Dust astronomy

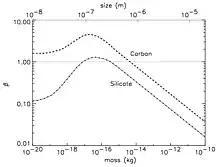
Ratio of solar radiation pressure force to solar gravity, formula_9, of strongly (Carbon) and moderately (Silicate) light absorbing dust particles

Saturn's tenuous E ring was discovered by observations from Earth distance at times of Saturn's ring plane crossings. It has a maximum density at ~4 Saturn radii, formula_1, which coincides with the orbit of Enceladus. Spacecraft observations by "Voyager 1" and "2", and "Cassini" confirmed these observations. The E ring extends between the orbits of Mimas at 3 formula_1 and Titan at 20 formula_1.